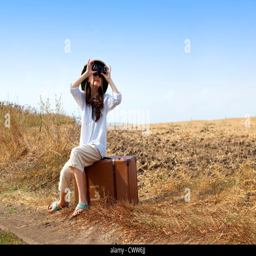
sweet little girl on the road